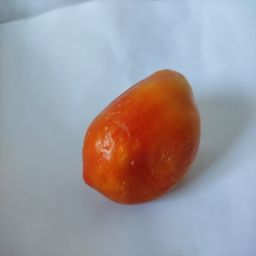
Crop: Tomato
Quality: Old